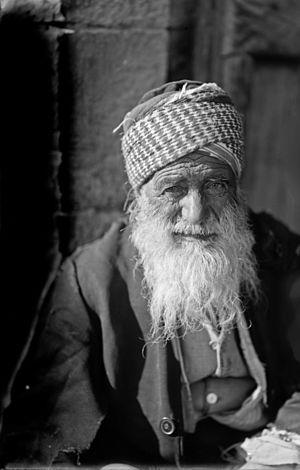
Les Juifs yéménites sont des Juifs qui vivaient, ou dont les ancêtres récents vivaient au Yémen, dans la pointe sud de la péninsule Arabique. Ils forment un groupe majeur des Juifs arabes et plus largement des Juifs orientaux dits Mizrahim.